William T. Whisner Jr.

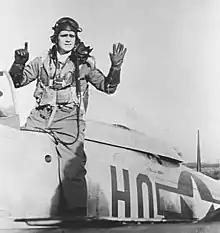
Whisner poses after scoring 4 kills and 2 probables on November 21, 1944.

Whisner returned to England in late September. By this time, however, the Luftwaffe had taken heavy losses and was opposing allied pilots far less often. Whisner flew his first combat mission on 28 September, shortly after being promoted to Captain. The 352nd Group was not credited with destroying any aircraft until 1 November. Whisner, now a captain, rejoined the 487th Squadron in the fall of 1944. On Nov. 2, he downed a Bf 109 using the new K-14 gunsight. On Nov. 21 he led a flight of P-51s on an escort mission to Merseburg, Germany. As the bombers left their target, a large formation of enemy fighters struck. In a linked series of attacks, Whisner shot down four Fw 190s in the cover flight and probably got another.